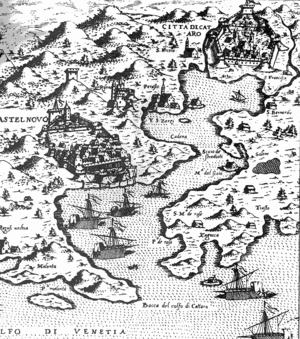
Les bouches de Kotor ou bouches de Cattaro, en serbe/monténégrin Boka Kotorska, sont une baie de la côte occidentale du Monténégro, débouchant sur la mer Adriatique et formée de quatre golfes que surplombent de hautes montagnes.